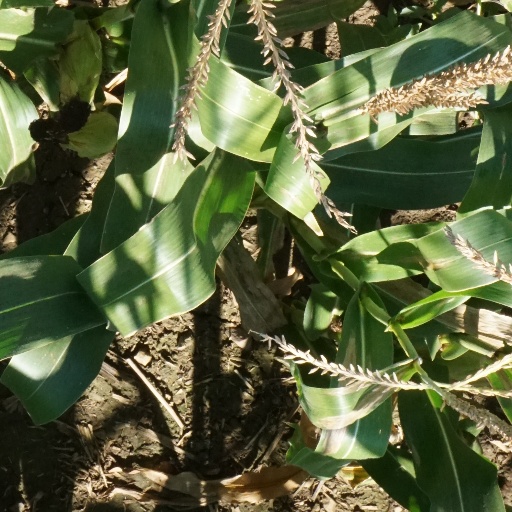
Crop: maize; corn